Eltmann

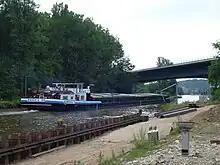
Main River near Stadtteil Limbach

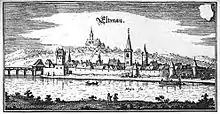
Historical view of Eltmann

Founded c. 741 during a period of expansion of civil administration and military fortifications in the Franconian region, Eltmann is first mentioned in 8th-century historical records as "Altimoin" or "Eltimoin", interpreted as "on the upper Main", or perhaps more appropriately as "by the old Main", perhaps denoting its location on a side channel of the Main river. Eltmann was granted rights as a town in 1335 during the reign of Holy Roman Emperor Ludwig the Bavarian. The first use of the spelling "Eltmann" appears in records from 1456, but the spelling was not finally standardized until the 17th century.